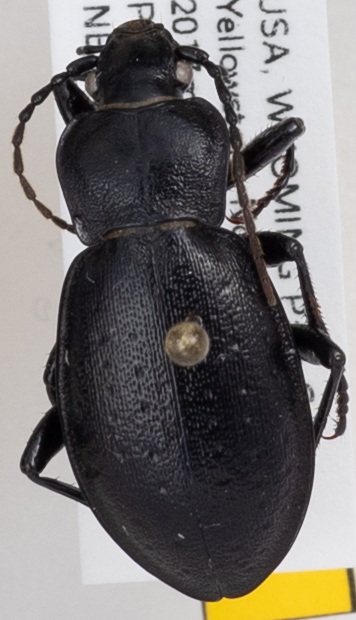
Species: Carabus taedatus
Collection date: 2019-06-26
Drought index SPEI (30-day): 0.156
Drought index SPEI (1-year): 0.072
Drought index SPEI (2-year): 1.22